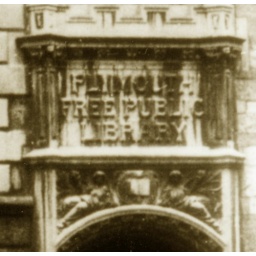
Carved stone sign above entrance, Free Public Library, Whimple Street, Plymouth